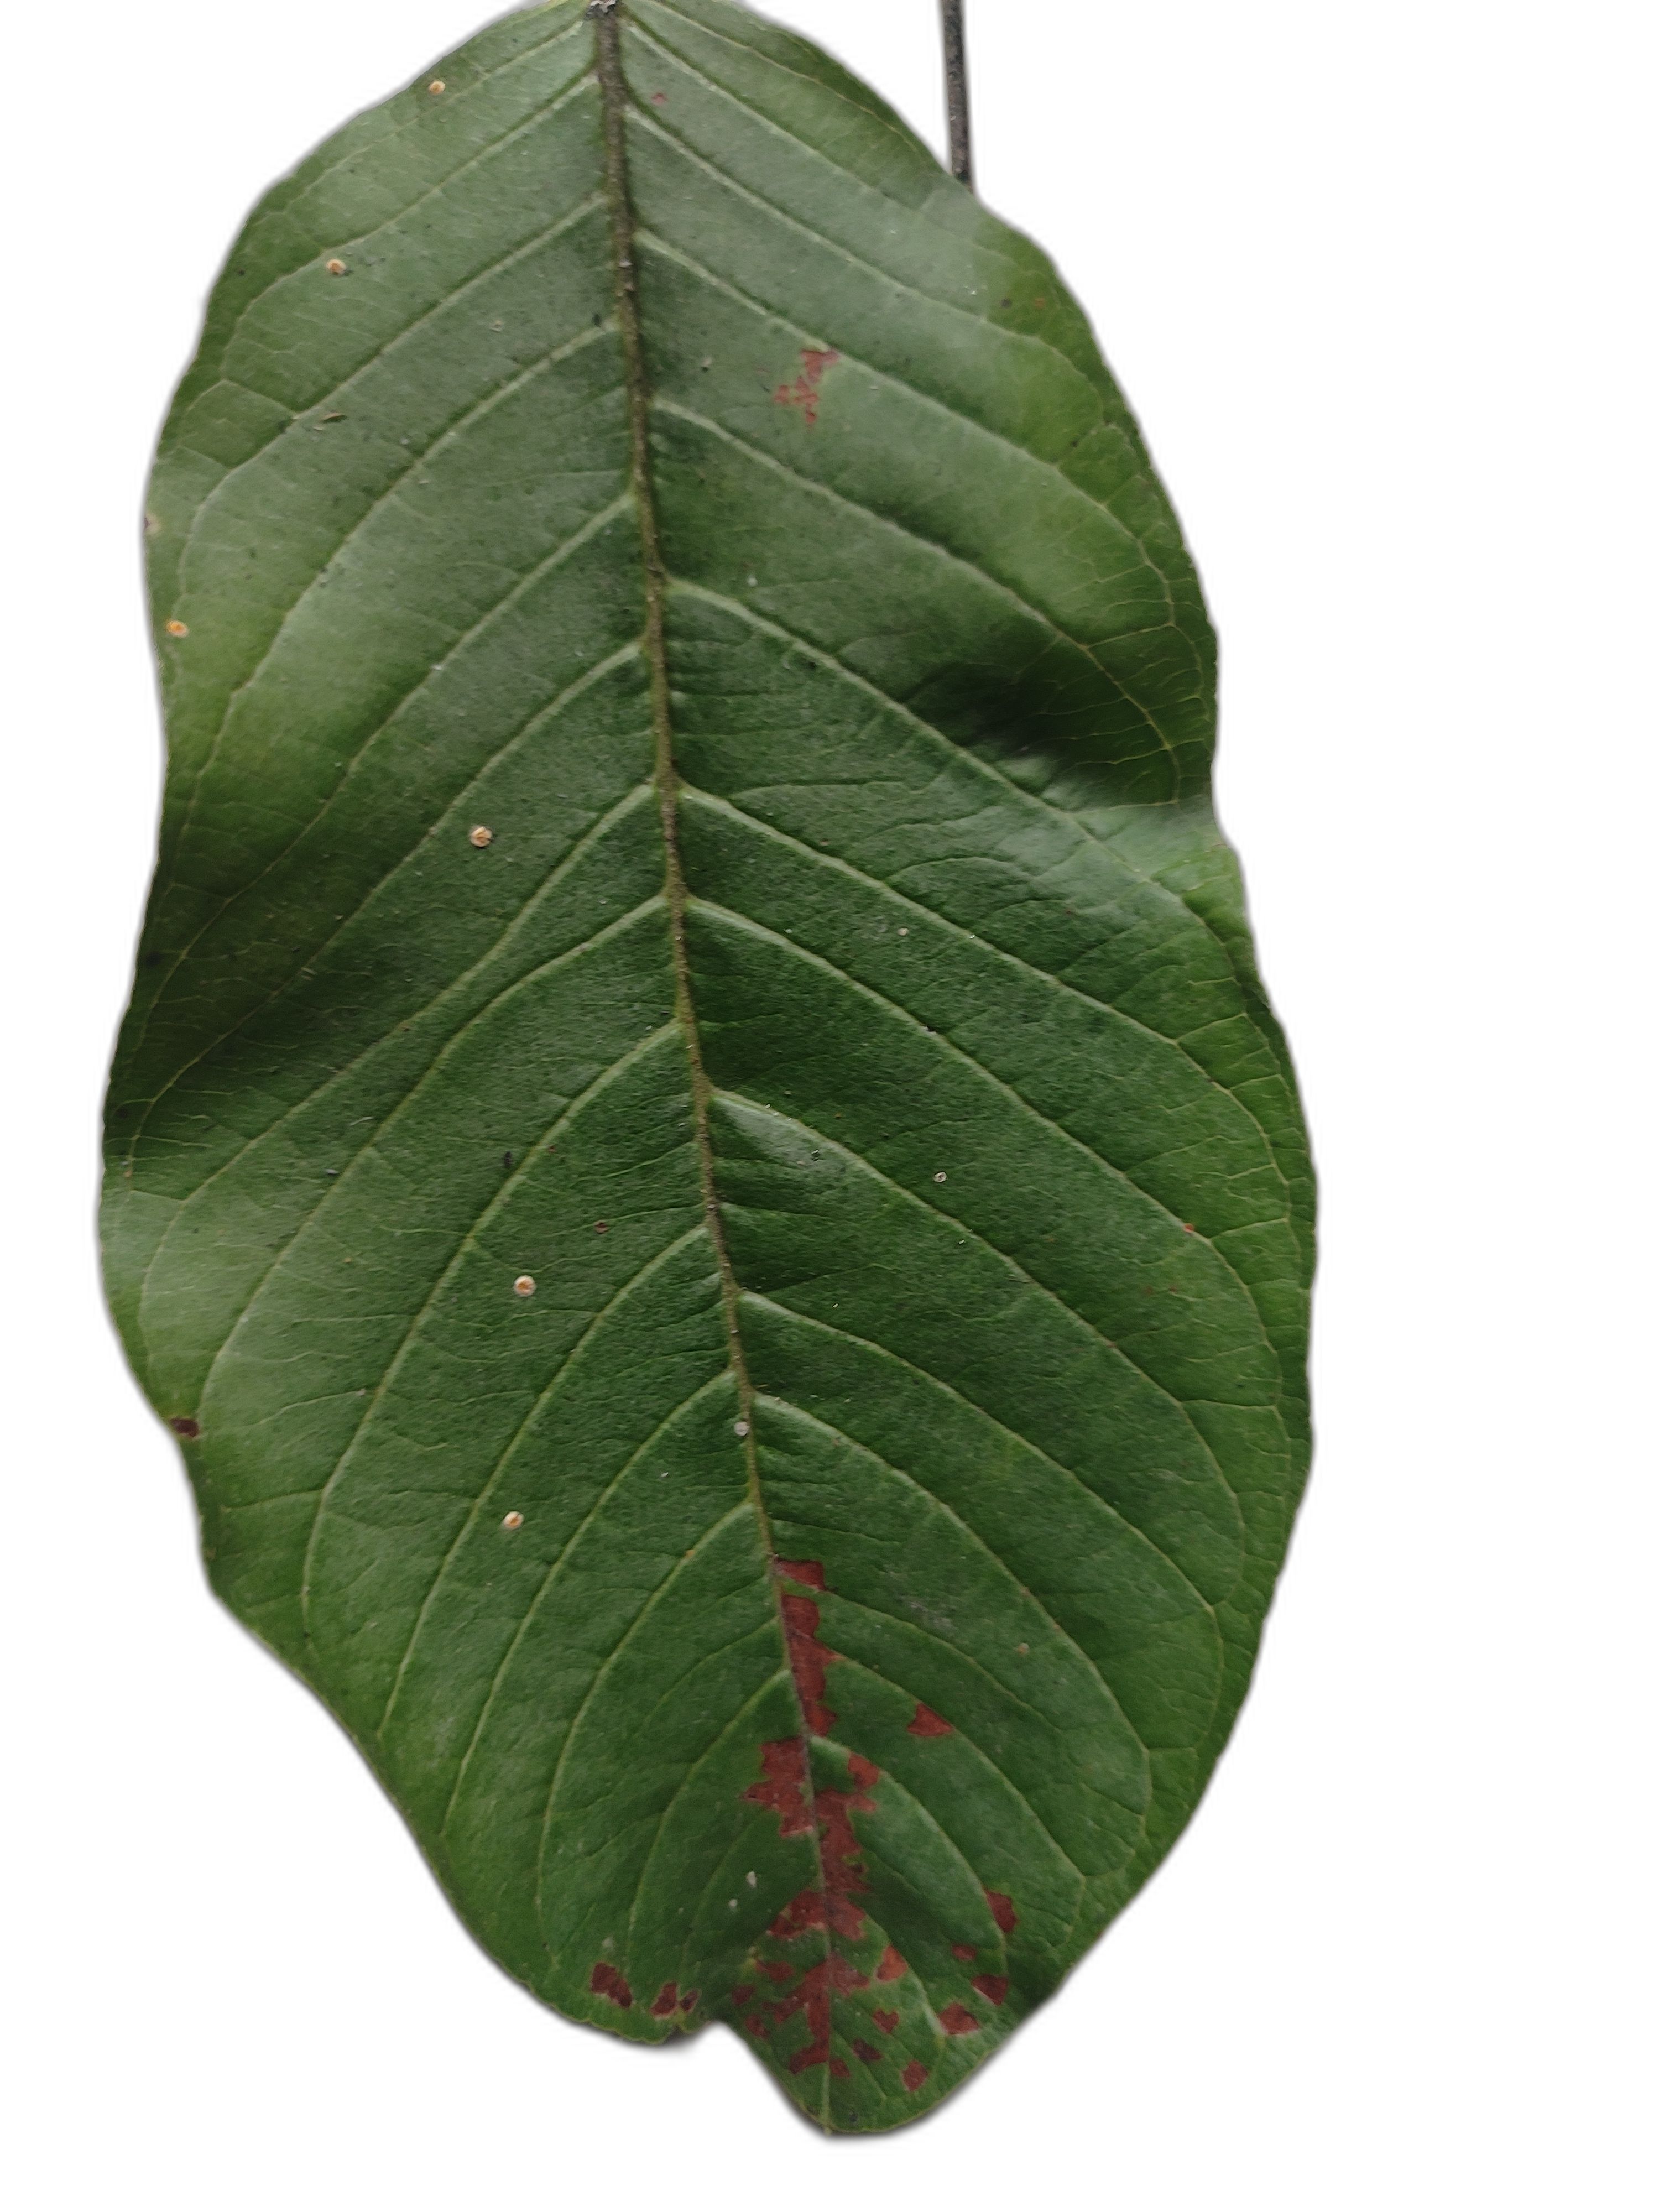
Plant part: leaf
Disease: Dot